Osterøy Bridge

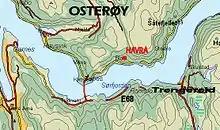
Map of the bridge area

It was put into service 28 years after the first plans for a connection between Osterøy and Bergen were prepared. It was opened for traffic by Sissel Rønbeck, the Norwegian Minister of Transport and Communications. The bridge was built to withstand quite strong winds. Experts have indicated that the bridge should be capable of surviving an extreme storm. The bridge is tuned so that its greatest oscillation occurs when the wind is about such as a light breeze.